Watermelon

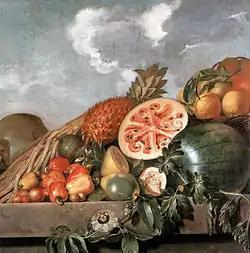
"Still Life with Watermelons, Pineapple and Other Fruit" by Albert Eckhout, a Dutch painter active in 17th-century Brazil

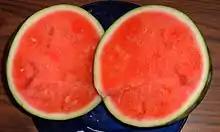
Seedless watermelon

Watermelons were originally cultivated for their high water content and stored to be eaten during dry seasons, as a source of both food and water. Watermelon seeds were found in the Dead Sea region at the ancient settlements of Bab edh-Dhra and Tel Arad.